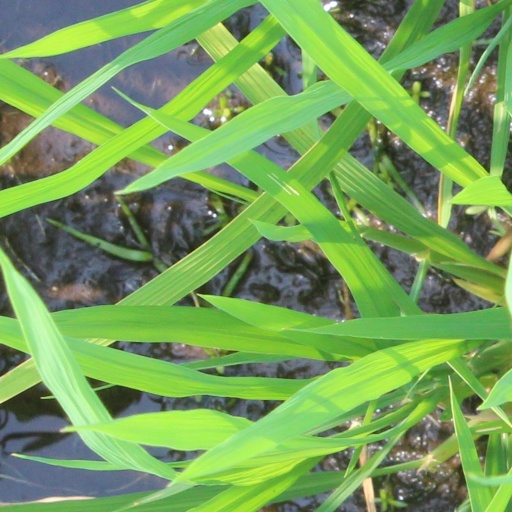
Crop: rice